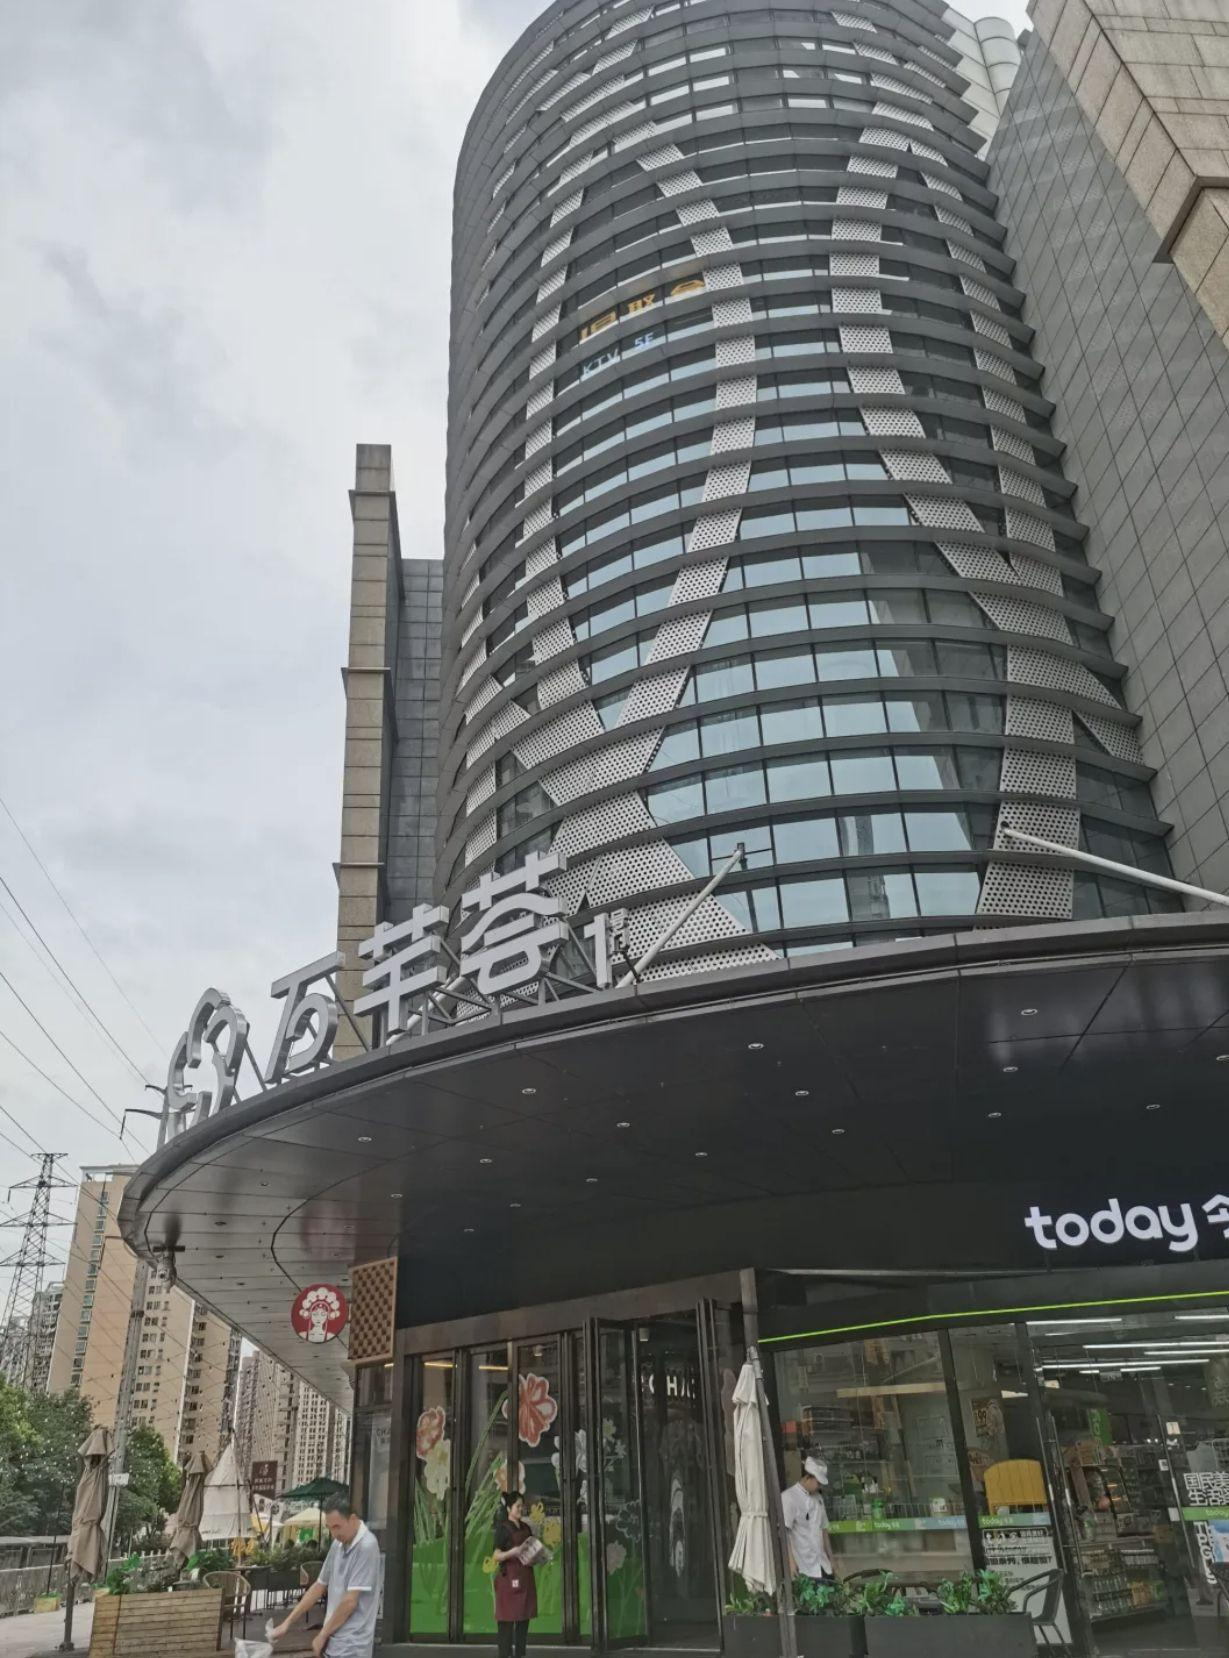
地标名称：新唐万芊荟
所在城市：武汉市·江汉区